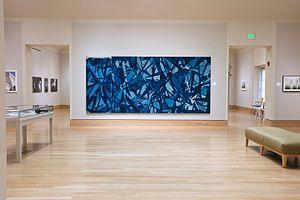
Le Florence Griswold Museum est un musée d'art américain situé dans la ville d'Old Lyme dans l'état du Connecticut aux États-Unis. Le musée est constitué de plusieurs bâtiments, dont l'ancienne maison de pension de miss Florence Griswold, à l'origine de la naissance avec le peintre Henry Ward Ranger de la colonie artistique d'Old Lyme au début des années 1900, l'une des plus importantes colonies de peintre impressionnistes de l'époque. Le musée comprend plusieurs bâtiments, dont la galerie Robert et Nancy Krieble et le studio du peintre William Chadwick.